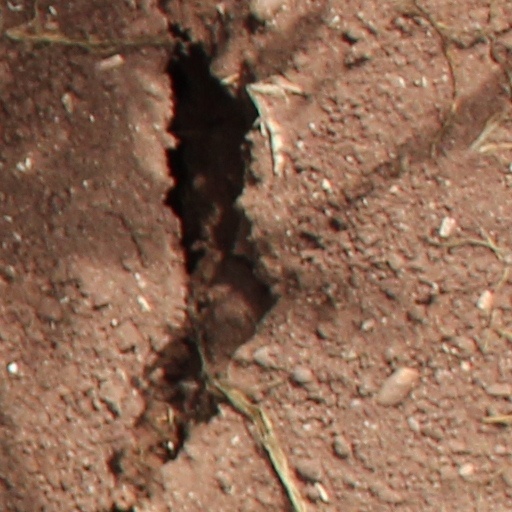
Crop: wheat